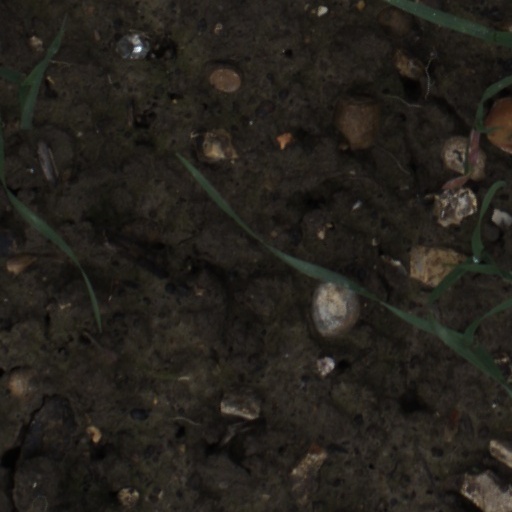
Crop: wheat